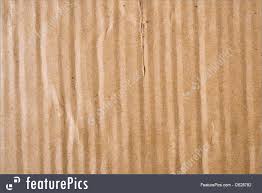
Label: cardboard